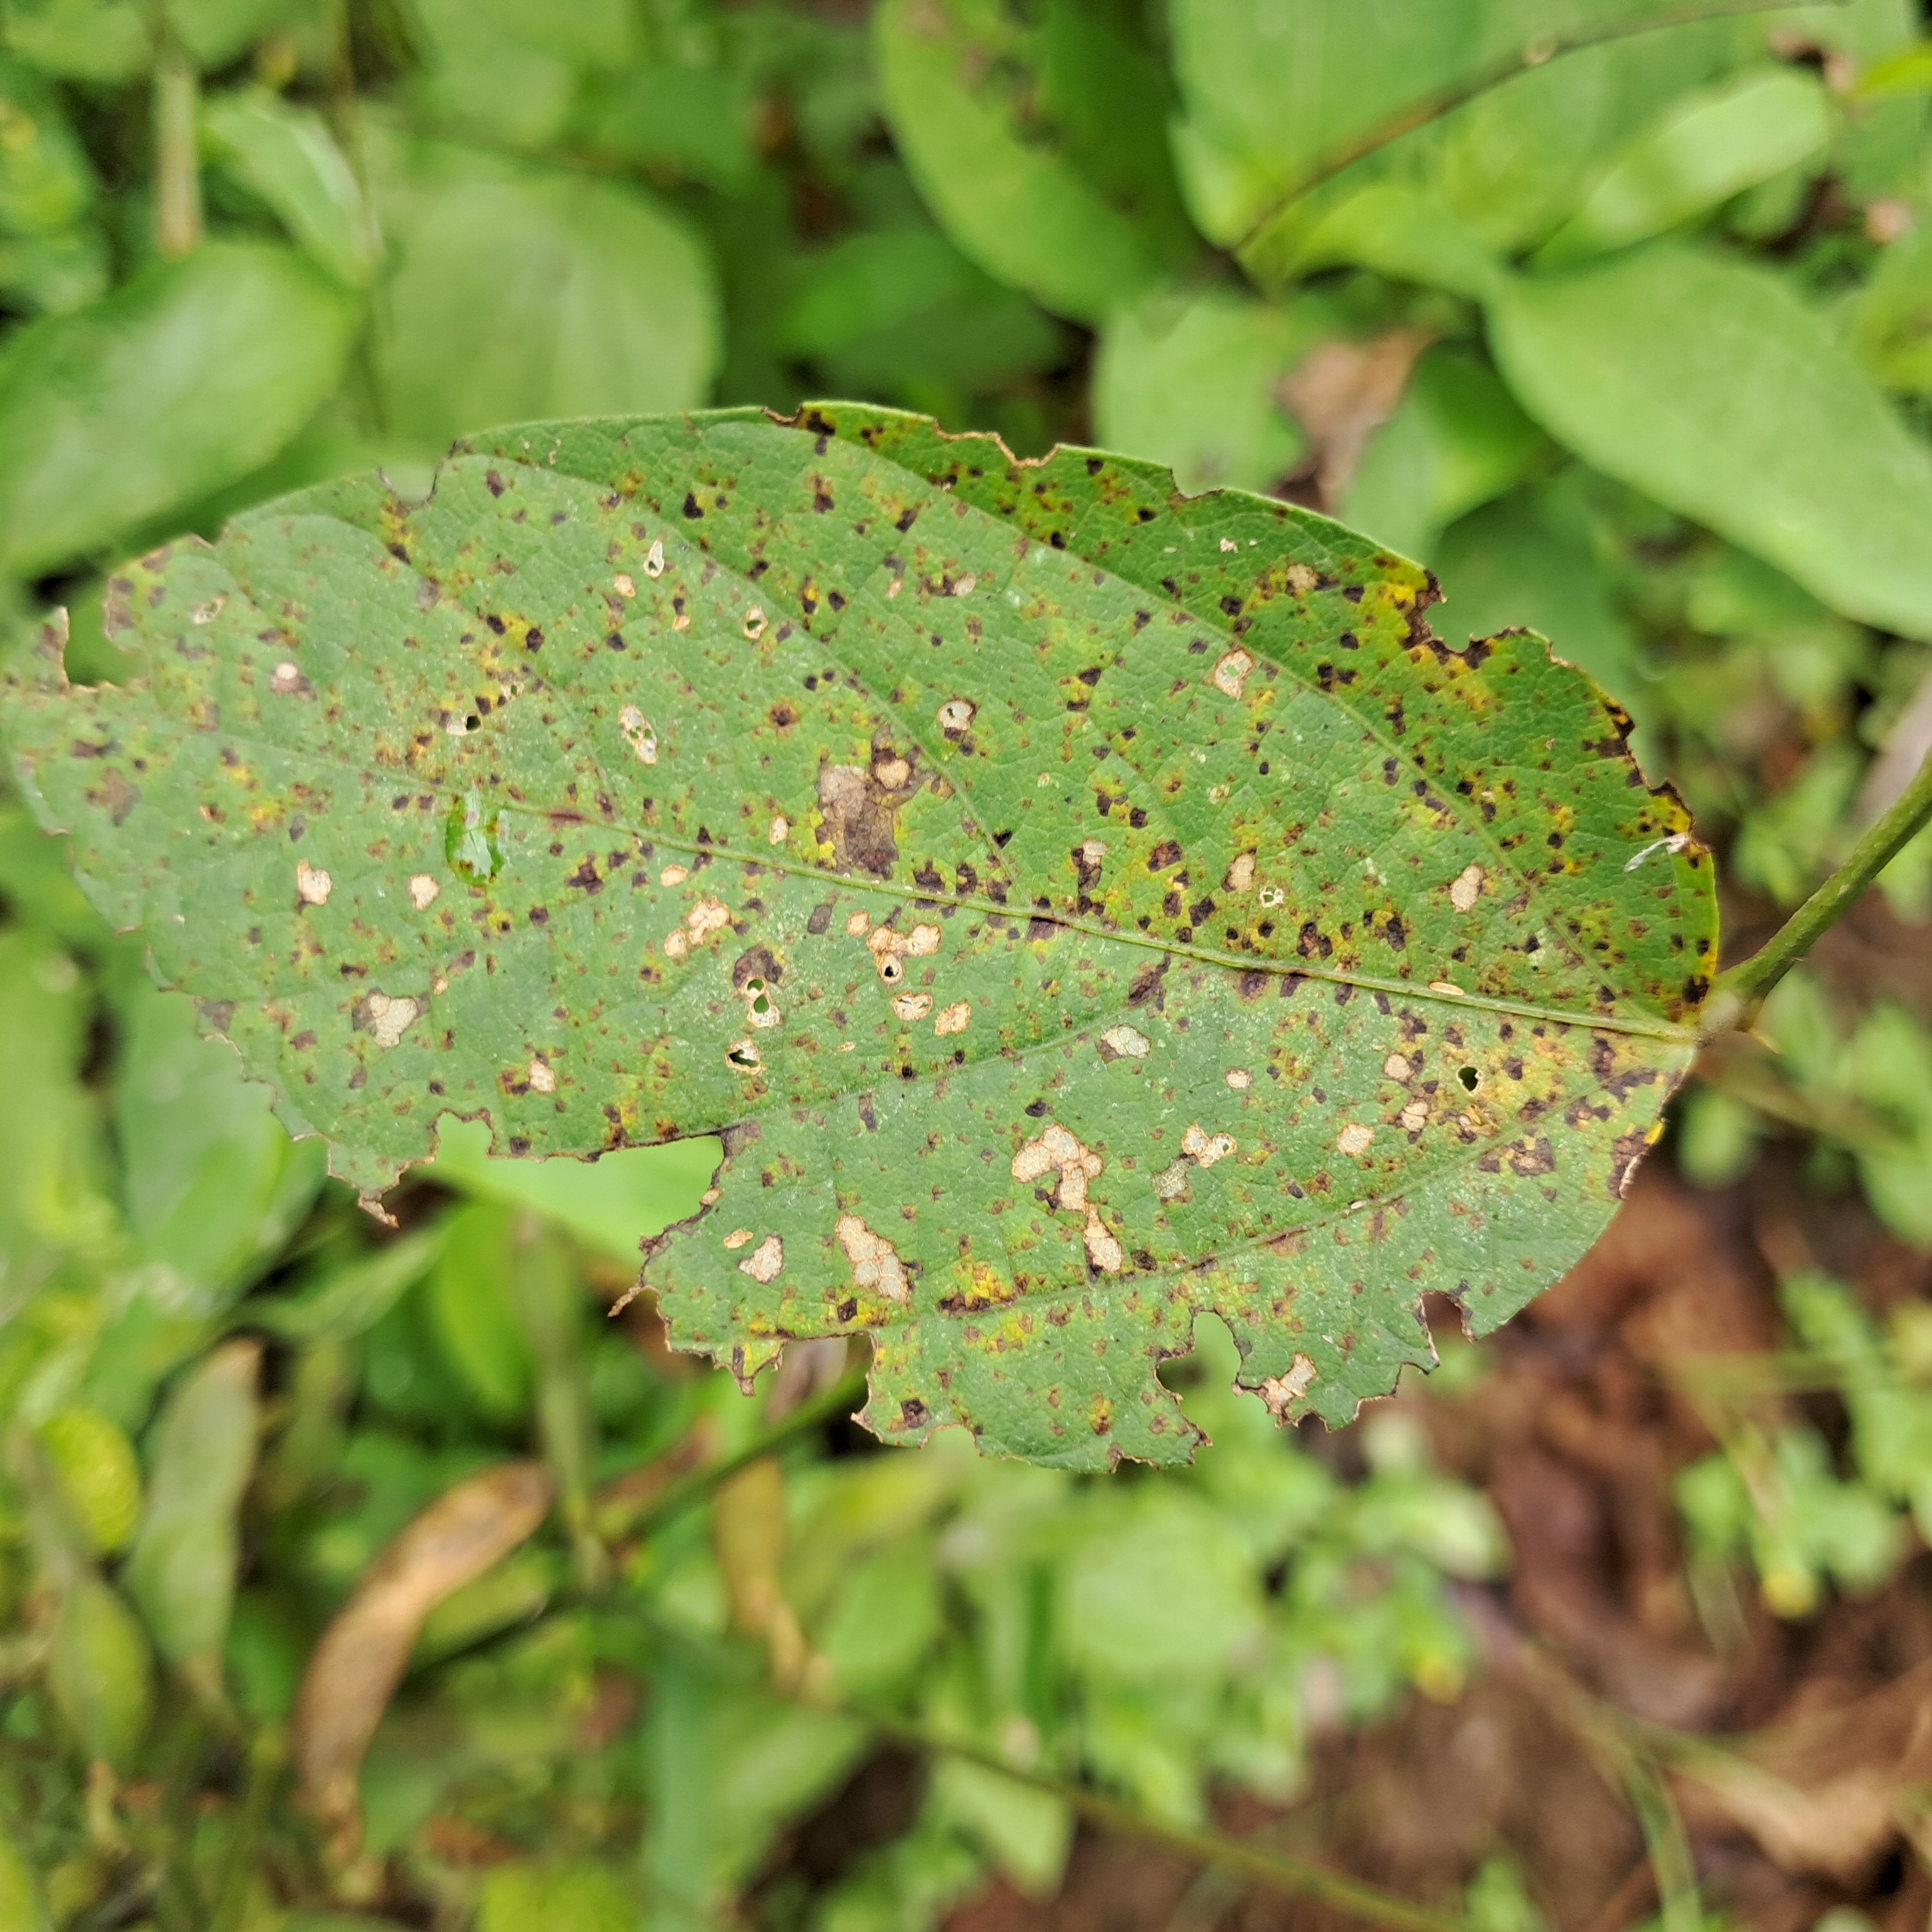
Label: Spectoria_Brown_Spot